Third Battle of Seoul

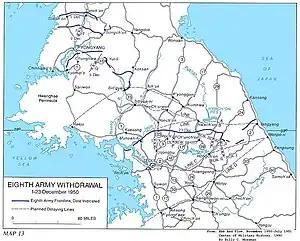
A series of front lines drawn over the Korean peninsula with each line labeled with a date

With China entering the Korean War in late 1950, the conflict had entered a new phase. To prevent North Korea from falling under UN control after the UN offensive into North Korea, the PVA entered North Korea and launched their Second Phase Offensive against the UN forces near the Sino-Korean border on 25 November. The resulting battles at the Ch'ongch'on River Valley and the Chosin Reservoir forced the UN forces to retreat from North Korea during December 1950, with PVA and North Korean Korean People's Army (KPA) forces recapturing much of North Korea. On the Korean western front, after the US Eighth Army suffered a disastrous defeat at the Ch'ongch'on River, it retreated back to the Imjin River while setting up defensive positions around the South Korean capital of Seoul. Although the Eighth Army was ordered to hold Seoul for as long as possible, UN commander General Douglas MacArthur planned a series of withdrawals to the Pusan Perimeter if UN forces were about to be overwhelmed. General Walton Walker, commander of the Eighth Army, was killed in a traffic accident on December 23, and Lieutenant General Matthew B. Ridgway assumed command of the Eighth Army on December 26, 1950. At the UN, a ceasefire along the 38th Parallel was proposed to China on December 11, 1950, in order to avoid any further escalation of hostility between the US and China.